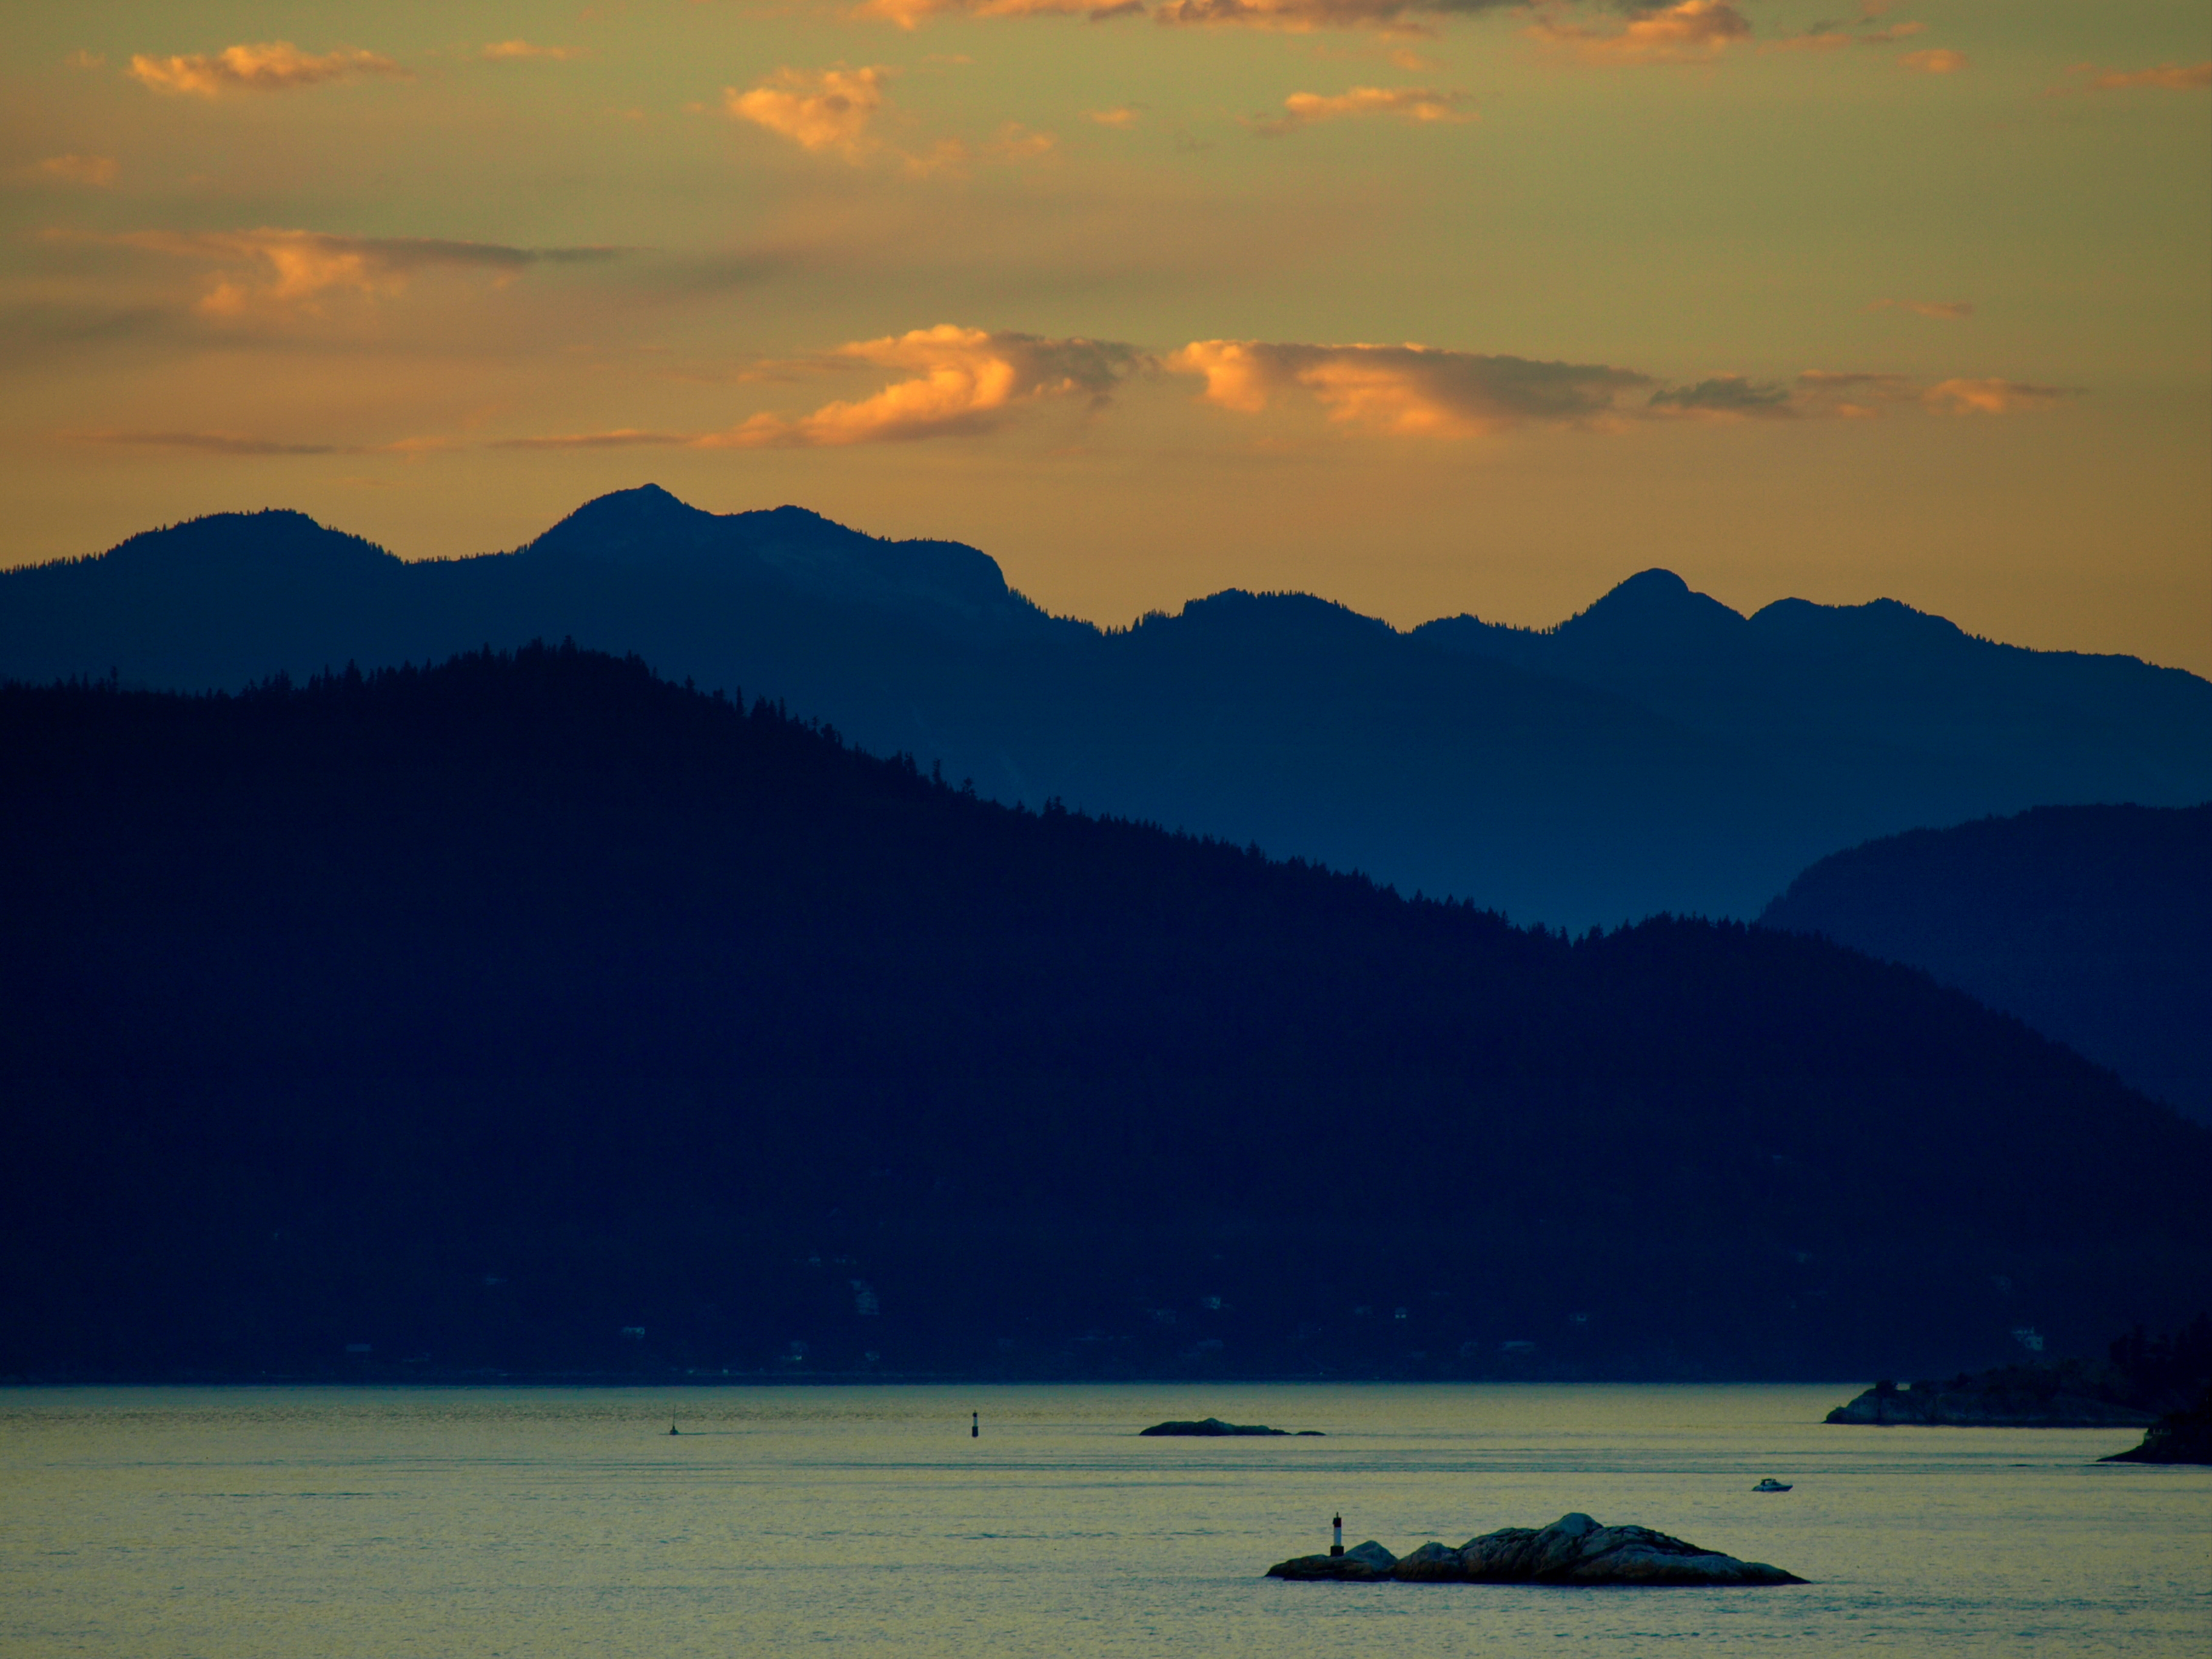
sky, mountain, cloud, mountainous landforms, afterglow, blue, lake, horizon, sunset, highland, sound, mountain range, evening, hill, morning, dusk, calm, reflection, atmosphere, landscape, sea, fell, river, dawn, loch, sunrise, sunlight, reservoir, lake district, cumulus, ocean, Tints and shades, inlet, meteorological phenomenon, national park, alps